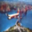
Label: airplane